Bebenhausen Abbey

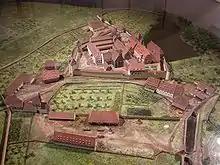
Model of the monastery complex in the abbey museum

After German mediatization, Bebenhausen was officially annexed in 1807 to the Kingdom of Württemberg. The kingdom's first king, Frederick I, turned the abbot's house into a hunting retreat. From that retreat, Frederick celebrated his 58th birthday and held several days of feasting and hunting, called the "Festival of Diana", beginning on 9 November 1812. Temporary structures were built around the monastery by court architect Nikolaus Friedrich von Thouret. Frederick's son and successor, William I, though he never resided at Bebenhausen, began extensively restoring the monastery in 1850. William's own son and heir, Charles I, spent his autumns at Bebenhausen, and tasked architect with renovating the palace's rooms.